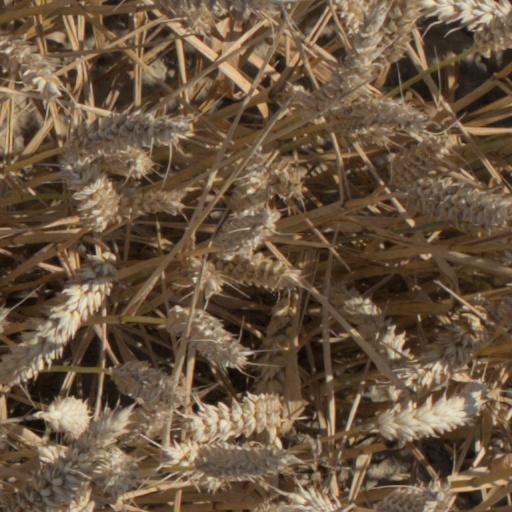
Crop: wheat